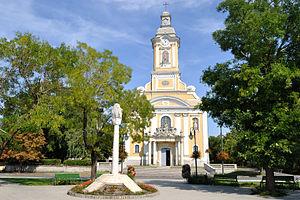
Abony est une ville et une commune du comitat de Pest en Hongrie.